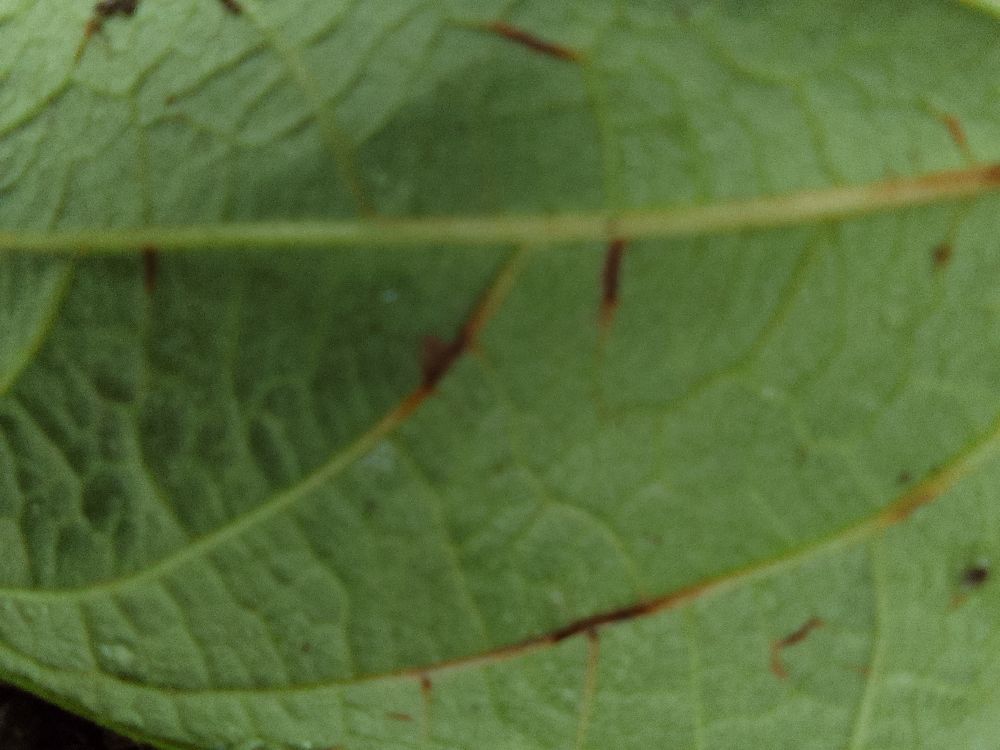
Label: anthracnose